Tropical spastic paraparesis

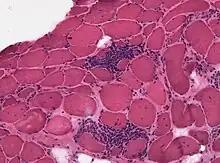
Polymyositis

Individuals with TSP may also exhibit uveitis (inflammation of the uveal tract of the eye), arthritis (inflammation of one or more joints), pulmonary lymphocytic alveolitis (inflammation of the lung tissues), polymyositis (an inflammatory muscle disease), keratoconjunctivitis sicca (persistent dryness of the cornea and conjunctiva), and infectious dermatitis (inflammation of the skin).